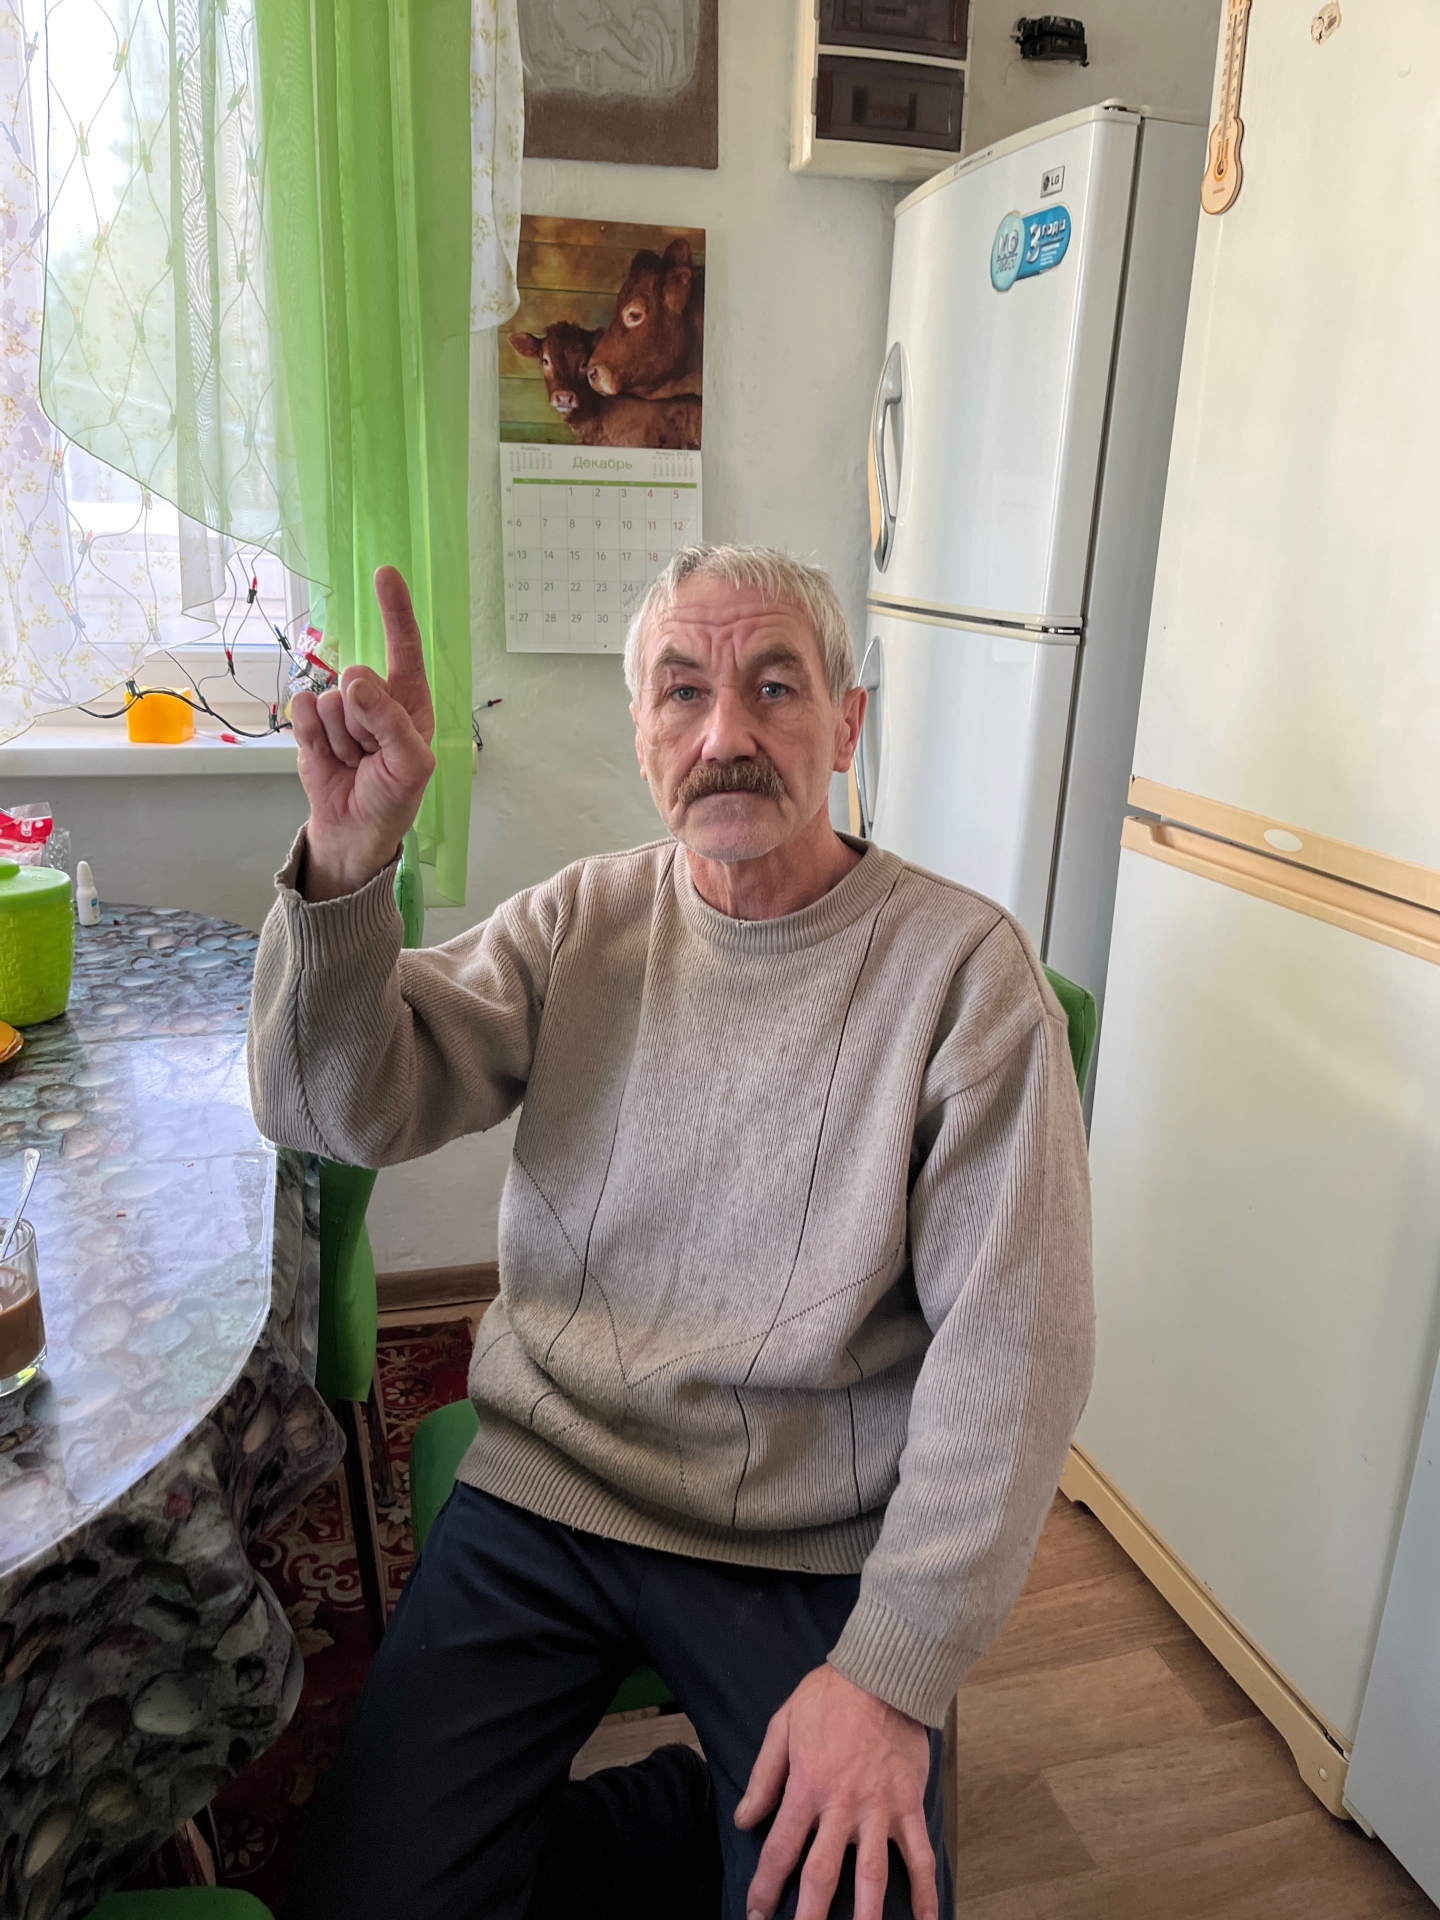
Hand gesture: one